Rivière-du-Loup

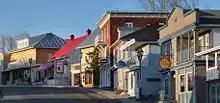
Rue LaFontaine is an important commercial street in Rivière-du-Loup.

Rivière-du-Loup is a traditional stopping point between Quebec City, the Maritimes and the Gaspé Peninsula. The Trans-Canada Highway turns south here, transferring from Autoroute 20 to Autoroute 85 and continuing southwards to Edmundston, New Brunswick.